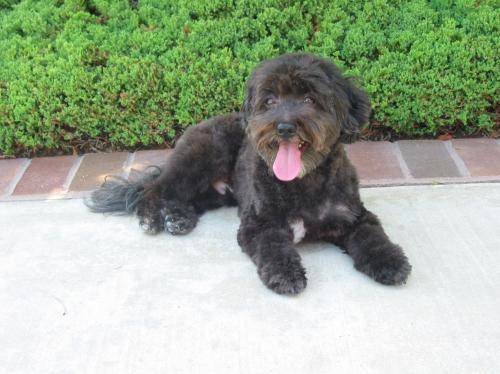
Label: dog